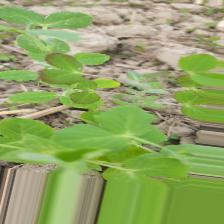
Label: Lentil Rust